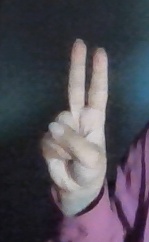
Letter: taa